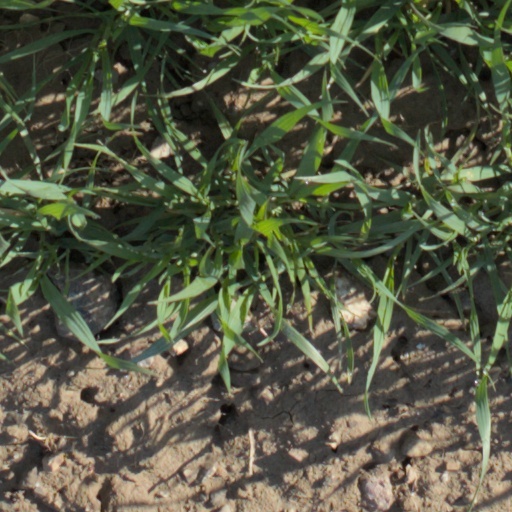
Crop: wheat